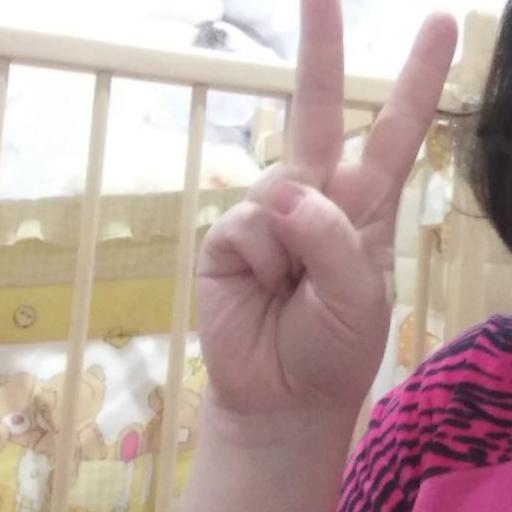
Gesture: peace